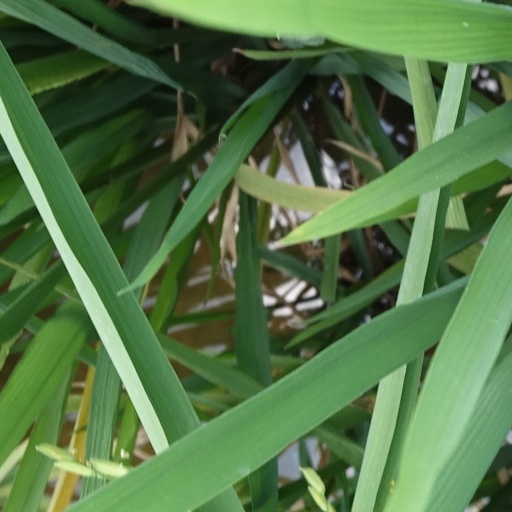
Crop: rice